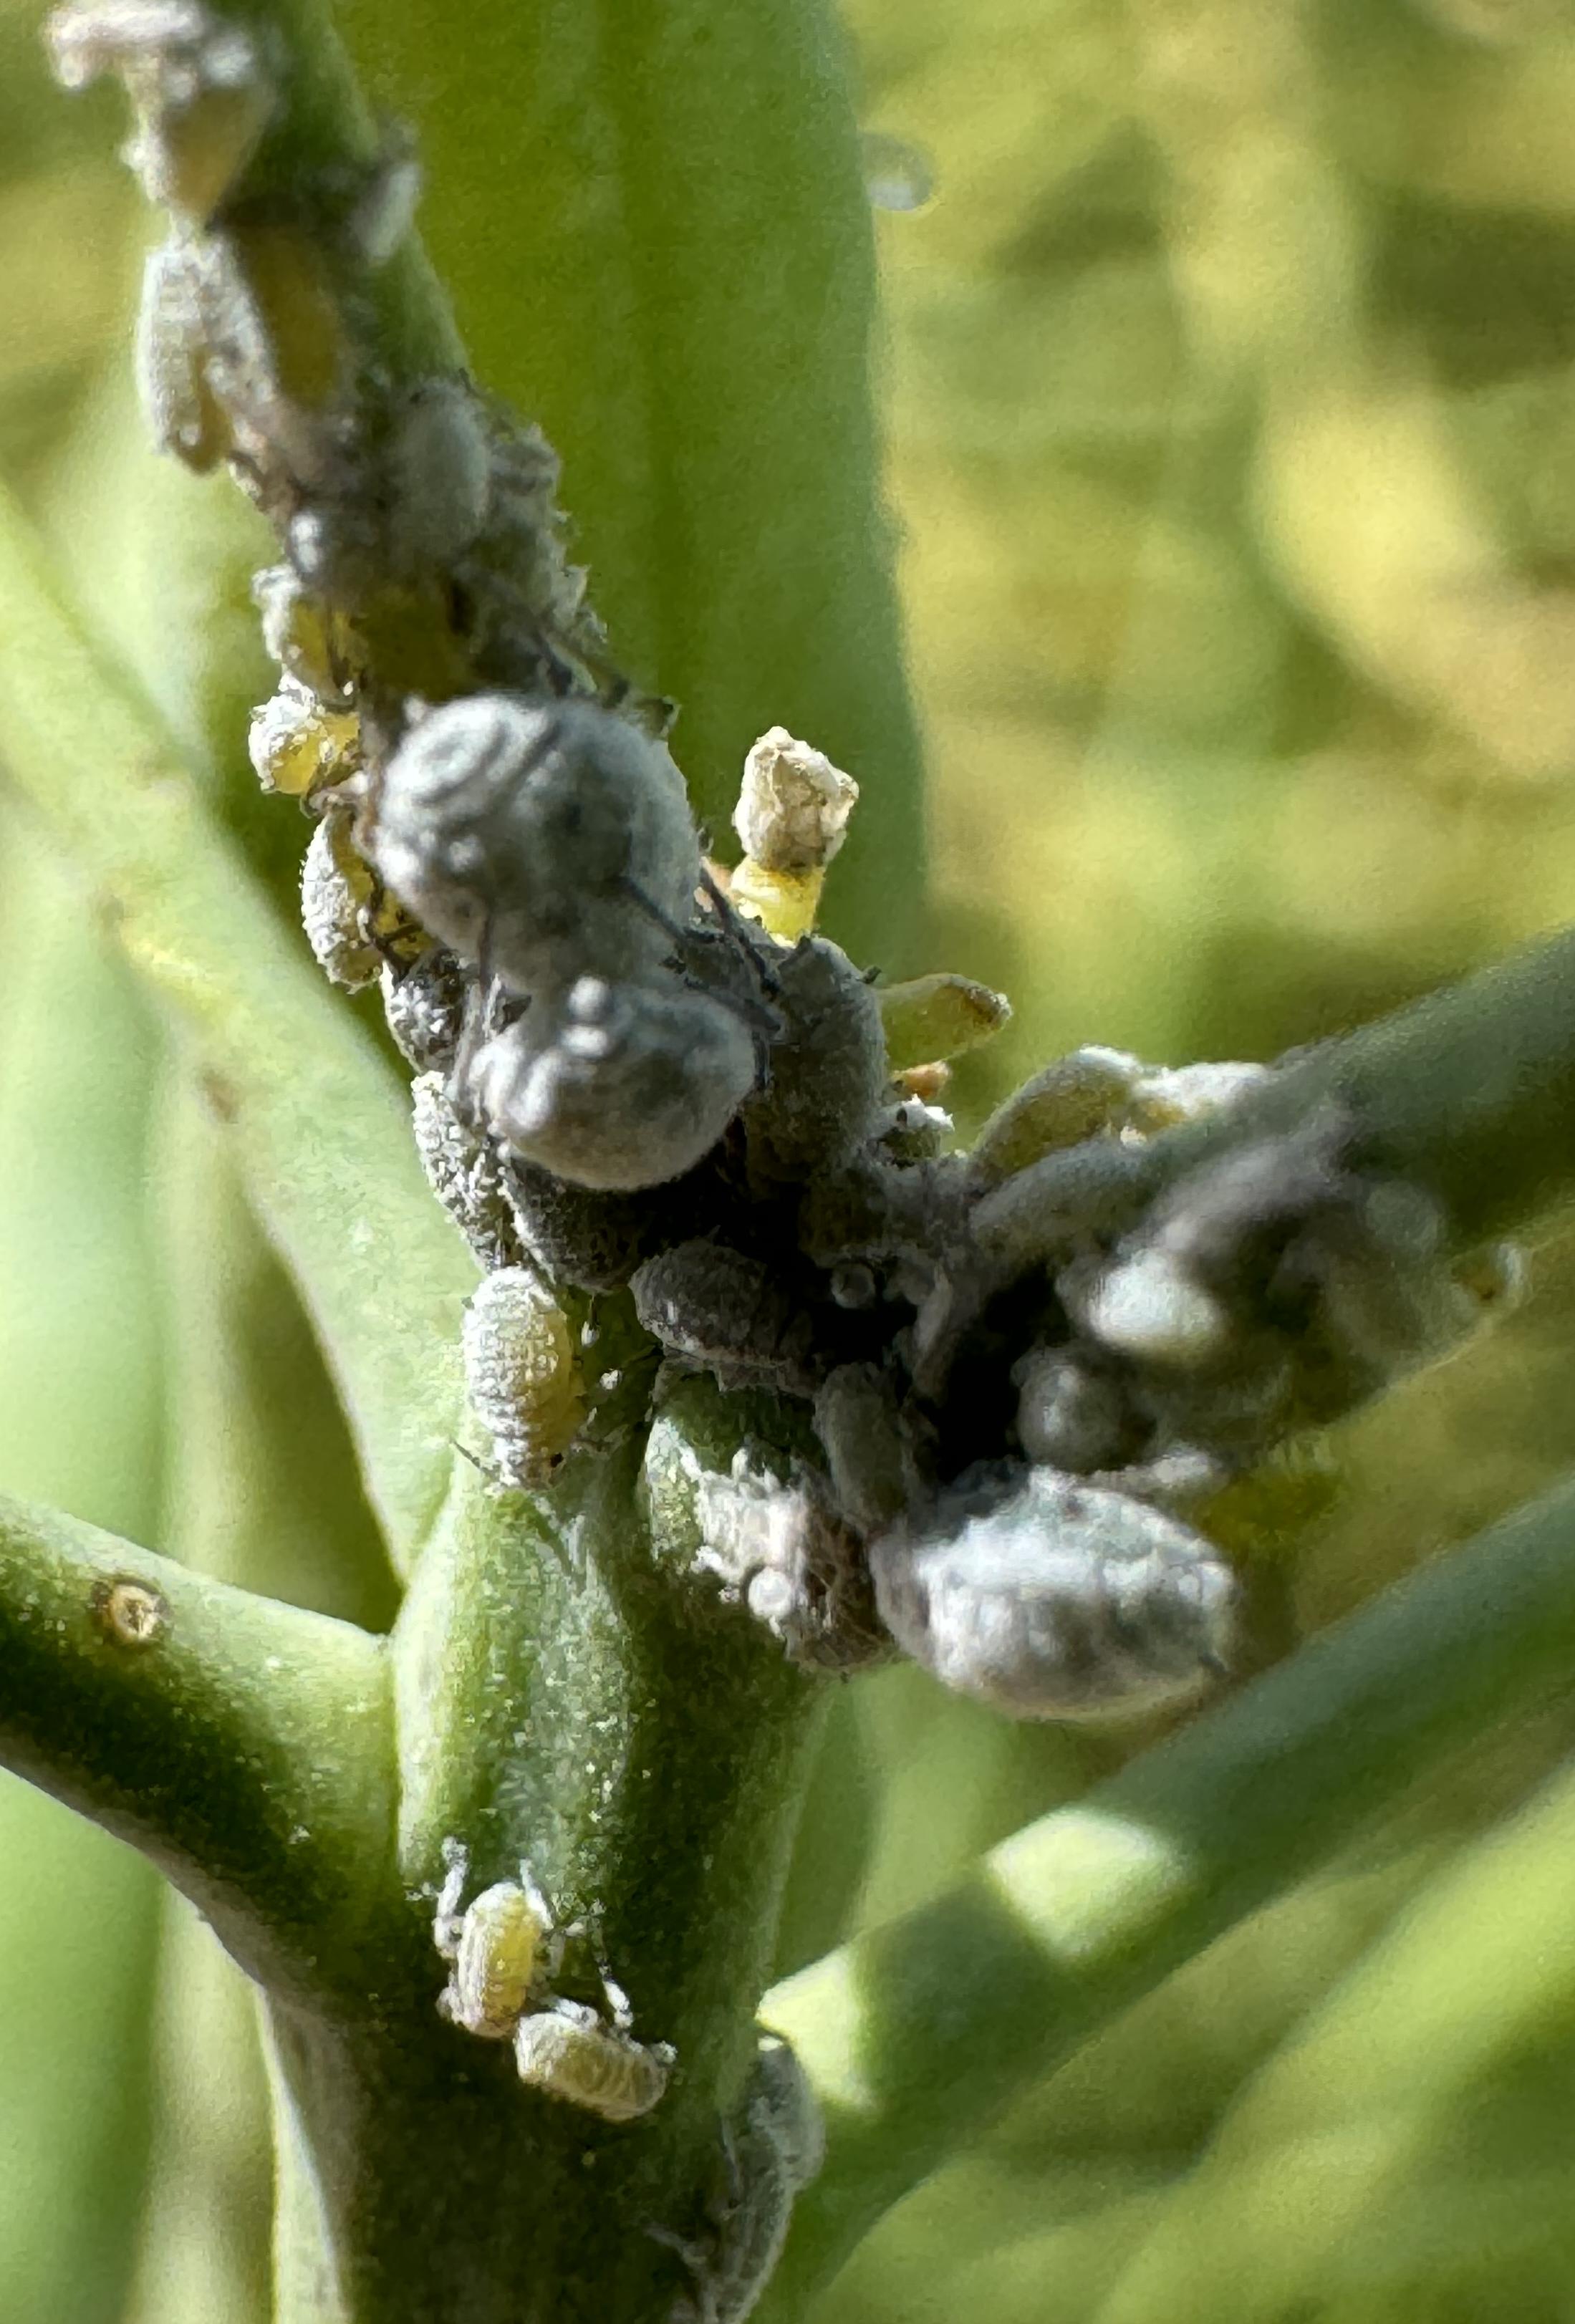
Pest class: cabbage_aphid